The Aquabats

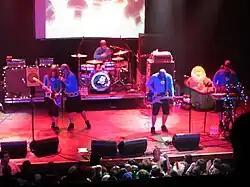
The departure of Adam Deibert in 2004 left The Aquabats a five-piece, effectively changing the band's sound and setting the stage for their career rejuvenation with "Charge!!".

In the summer of 2004, The Aquabats were signed to independent label Nitro Records and began work on a new studio album in the fall. Despite this fortuitous turn of events, the group were still uncertain of their future following their semi-hiatus and radical shift in line-up; Jacobs later admitted that the band spent the recording sessions under the belief that it could possibly be their last album. After several months of production and much online hype, The Aquabats released their fourth album, "Charge!!", on July 7, 2005. Continuing with the direction set by "Yo! Check Out This Ride!", "Charge!!" was a bold introduction to The Aquabats' new musical style of guitar-driven, new wave-influenced rock.